Catenary arch

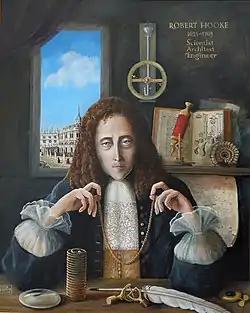
Robert Hooke, holding a hanging chain, which forms a catenary curve

The 17th-century scientist Robert Hooke wrote: ""Ut pendet continuum flexile, sic stabit contiguum rigidum inversum"", or, "As hangs a flexible cable so, inverted, stand the touching pieces of an arch."